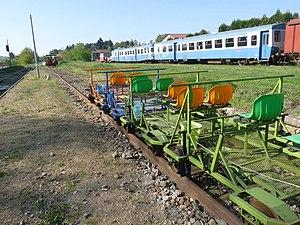
Vélo-rail en gare de Confolens, Charente, France
La gare de Confolens est une gare ferroviaire française située sur le territoire de la commune de Confolens, dans le département de la Charente en région Nouvelle-Aquitaine.